Cheyenne Marie Mize

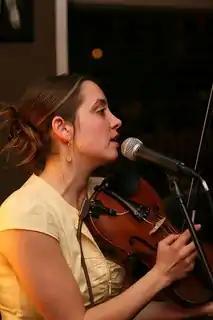
Cheyenne Marie Mize performing in 2010

Cheyenne Marie Mize is an American folk singer-songwriter from Louisville, Kentucky.